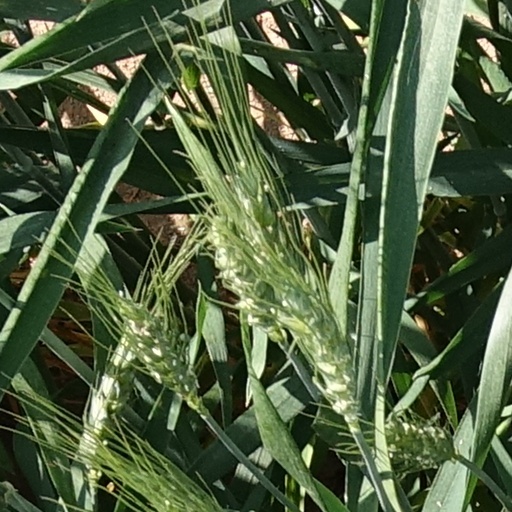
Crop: wheat